Ashburton District Council

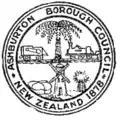
Original Ashburton Borough Council seal (1878–1966)

In 2020, the council had 307 staff, including 43 earning more than $100,000. According to the right-wing Taxpayers' Union think tank, residential rates averaged $2,336.